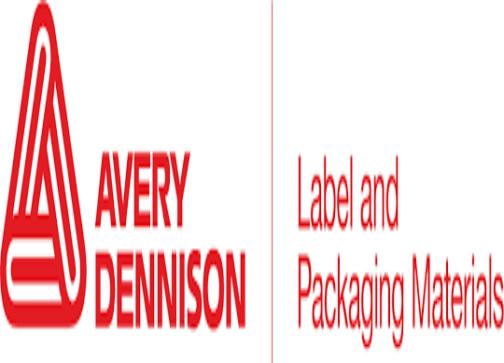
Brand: avery dennison-1
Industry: Others